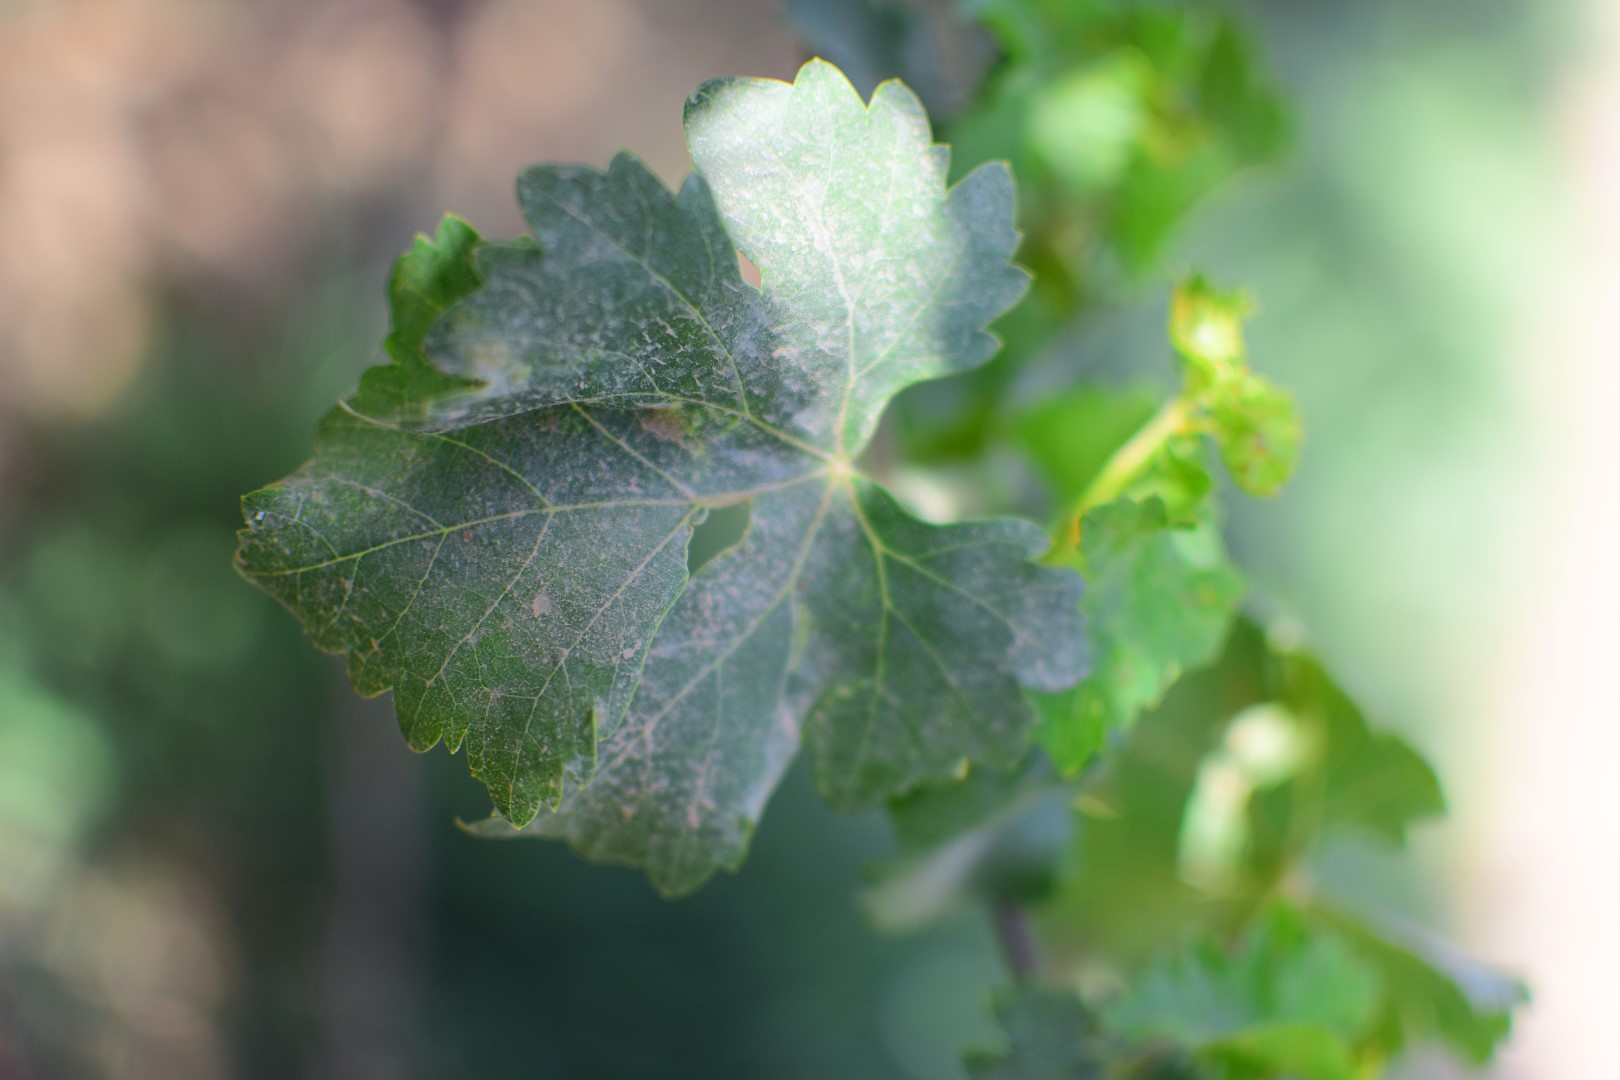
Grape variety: Shdah